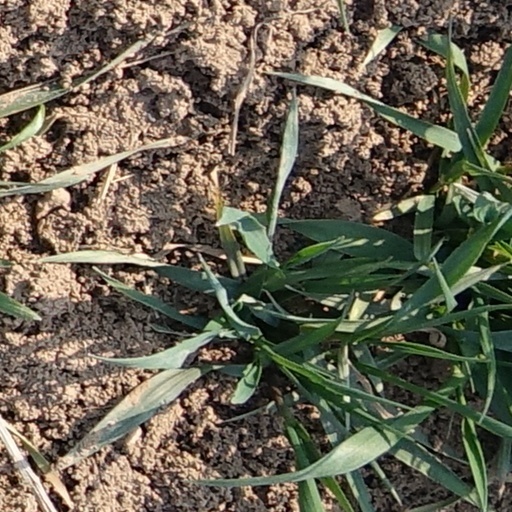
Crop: wheat